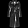
Label: Coat